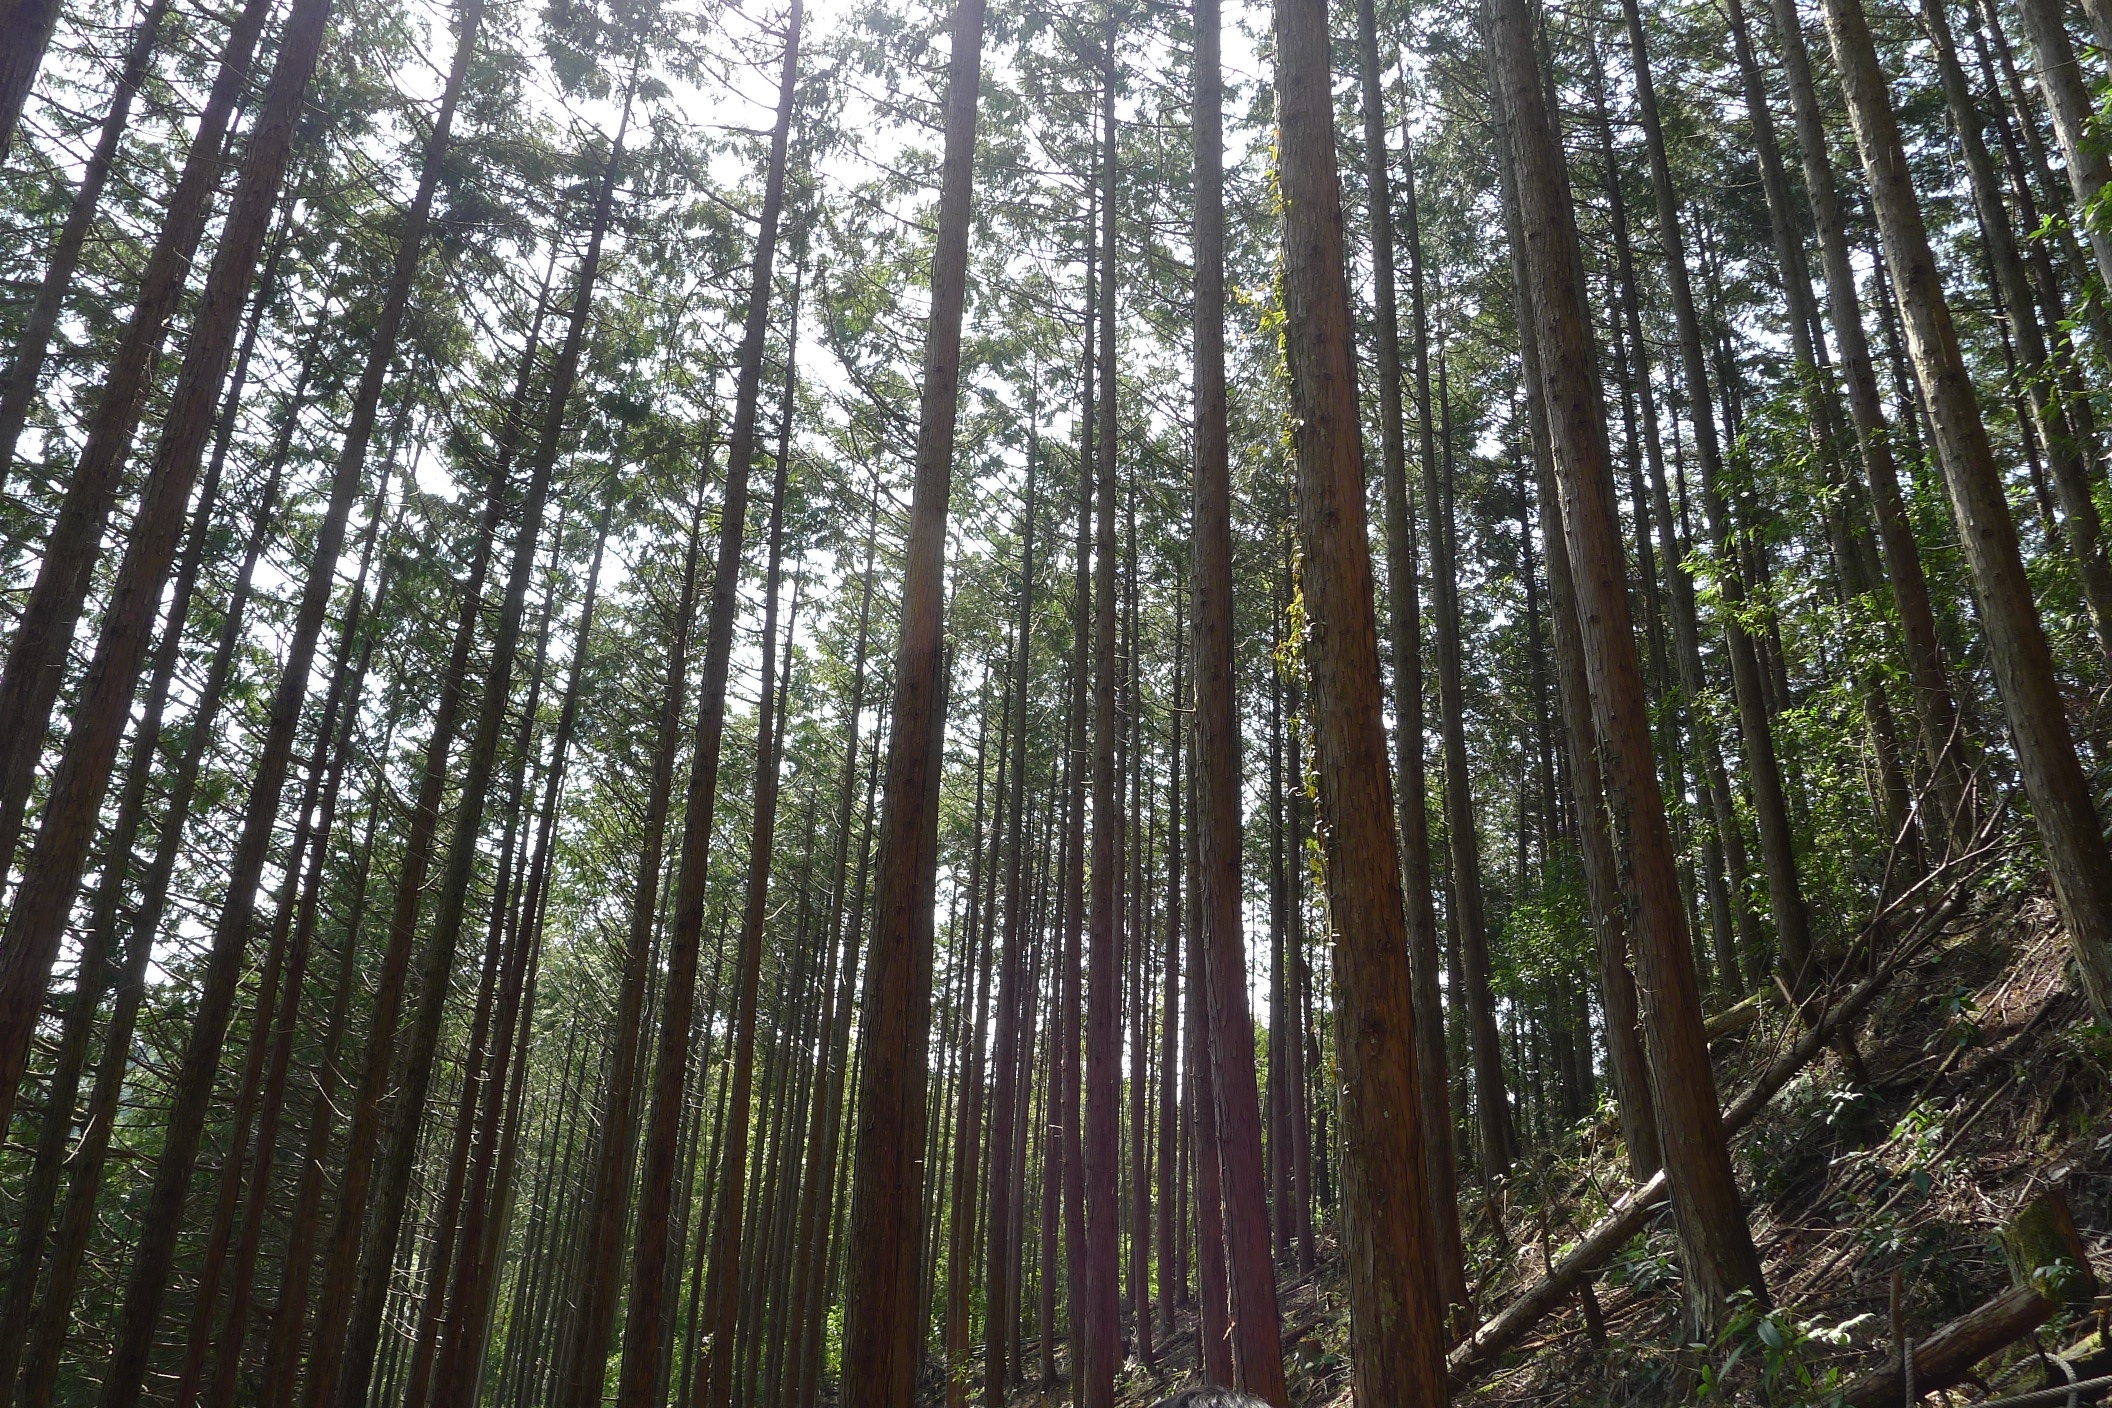
tree, forest, wilderness, branch, mountain, plant, sunlight, jungle, woods, spruce, vegetation, rainforest, deciduous, wetland, grove, woodland, habitat, ecosystem, cypress, biome, thinning, old growth forest, natural environment, geographical feature, woody plant, temperate broadleaf and mixed forest, temperate coniferous forest, land plant, riparian forest